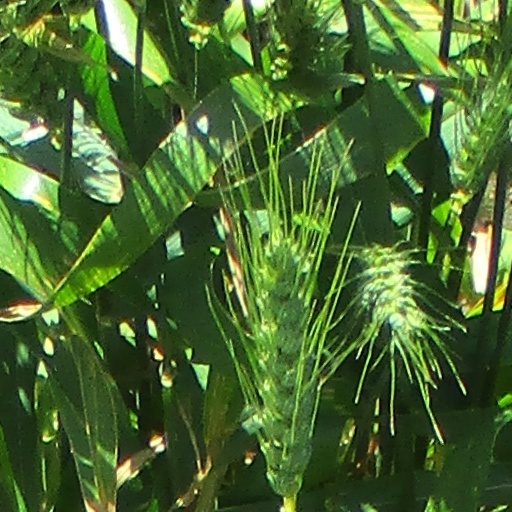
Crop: wheat